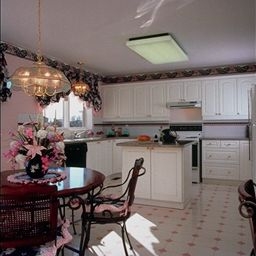
Room type: kitchen